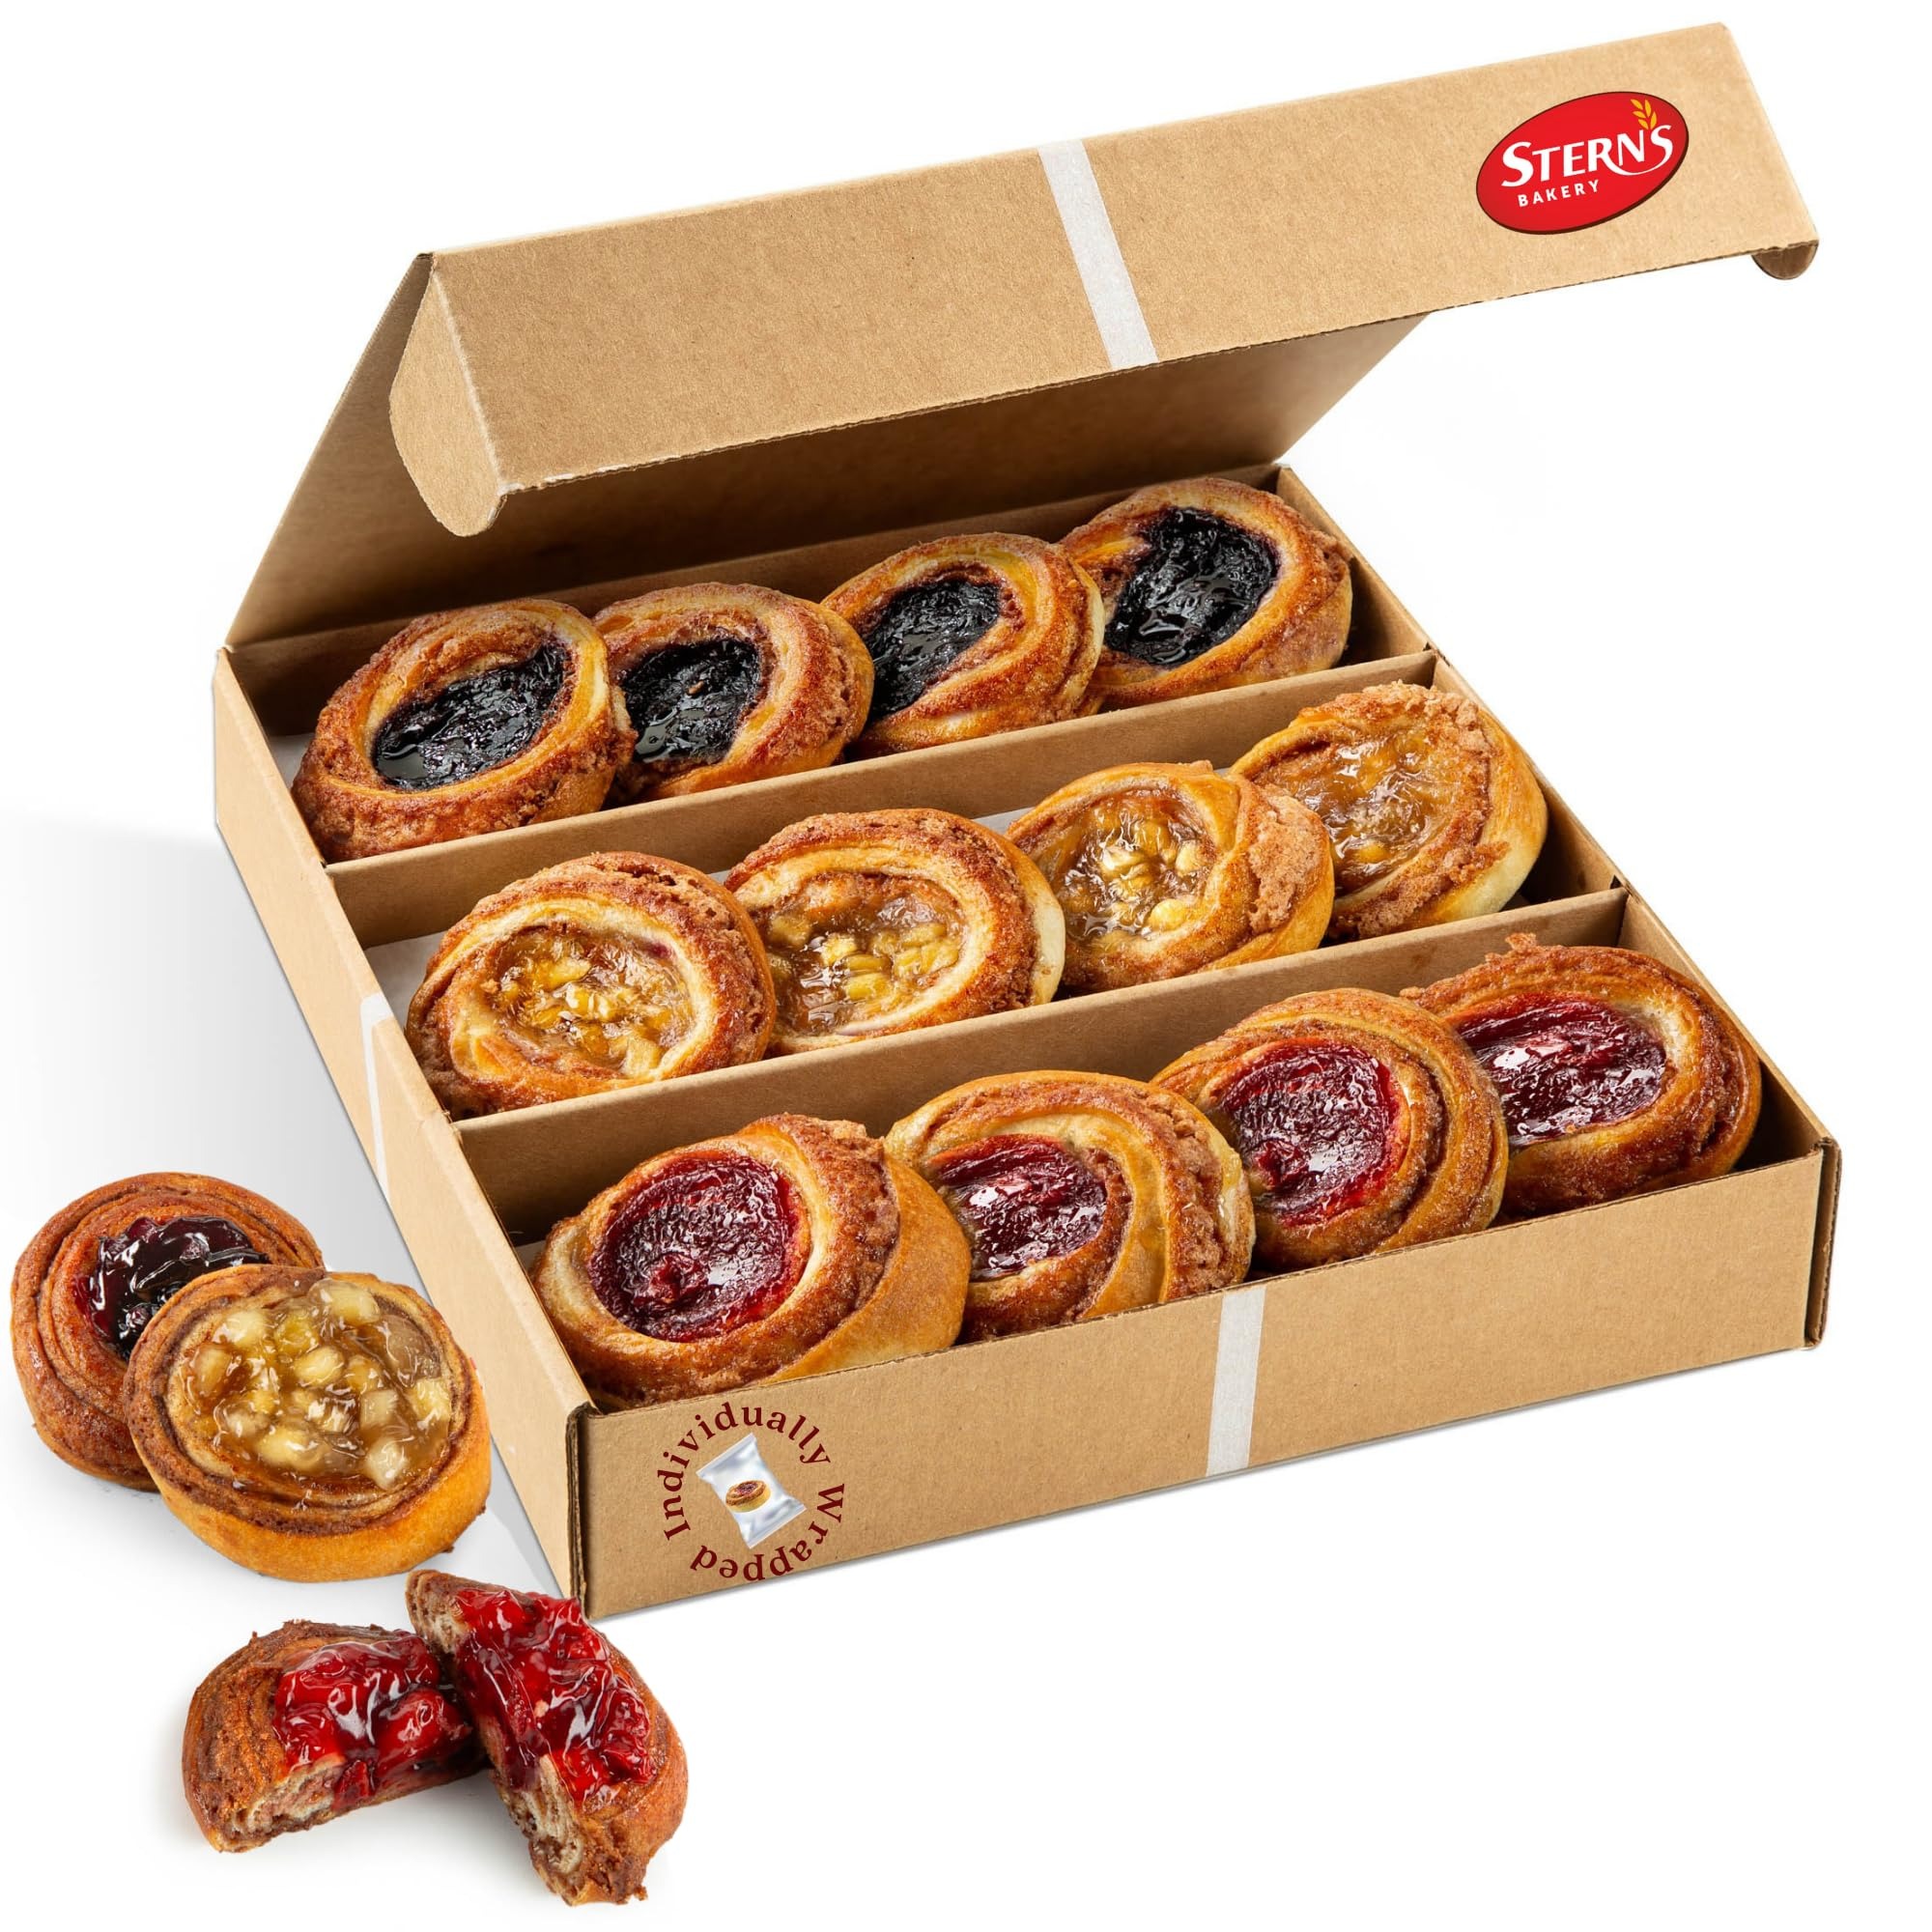
Item Name: Fruit Danish Pastries | Christmas Holiday Corporate Food Gifts in Gift box |12 Individually Wrapped ASSORTED Fruit Filled Cinnamon Buns | Halloween, Thanksgiving-Stern’s Bakery
Bullet Point 1: OUR GOURMET GIFT BOX THAT IMPRESSES! Our fruit danish gift box is the ideal gift that speaks volumes! Each MINI cinnamon danish is fill to the brim with a scrumptious fruit filling. It is so attractive and delicious!
Bullet Point 2: ASSORTED VARIETY OF FRUIT FILLED CINNAMON BUNS! There are 12 full-size individually wrapped ASSORTED fruit filled danishes included in this gift box.
Bullet Point 3: COMPLIMENTARY DESSERT! These are delightful alone, but are also really delicious with a generous scoop of ice cream near it. It will make your dessert plate even more special.
Bullet Point 4: HOLIDAY GIFTING MADE EASY! Add our beautifully presented gift box to your cart. Add your gift note and 1,2,3 checkout! Your recipient will be raving about these fruity danish pastries!
Bullet Point 5: KOSHER & 100% GUARANTEED! Our fruit danishes are Kosher certified by the OK. We love our scrumptious products and we’re sure you will too. Our customer satisfaction is our number one priority!
Product Description: Treat yourself and your loved ones to this delicious fruit danish gift box. Each gift box has 9 individually wrapped fruit danishes in a variety of flavors. Gift your friends and family the gift they have been waiting for, don’t forget to include your holiday wishes at checkout! All of our heavenly products are Kosher certified by the OK and baked fresh daily in our nut-free facility! We are sure you will love our fruit danishes, please reach out to us in case you are dissatisfied.Our customer service is our number one priority!
Value: 12.0
Unit: Count

Price: 19.99